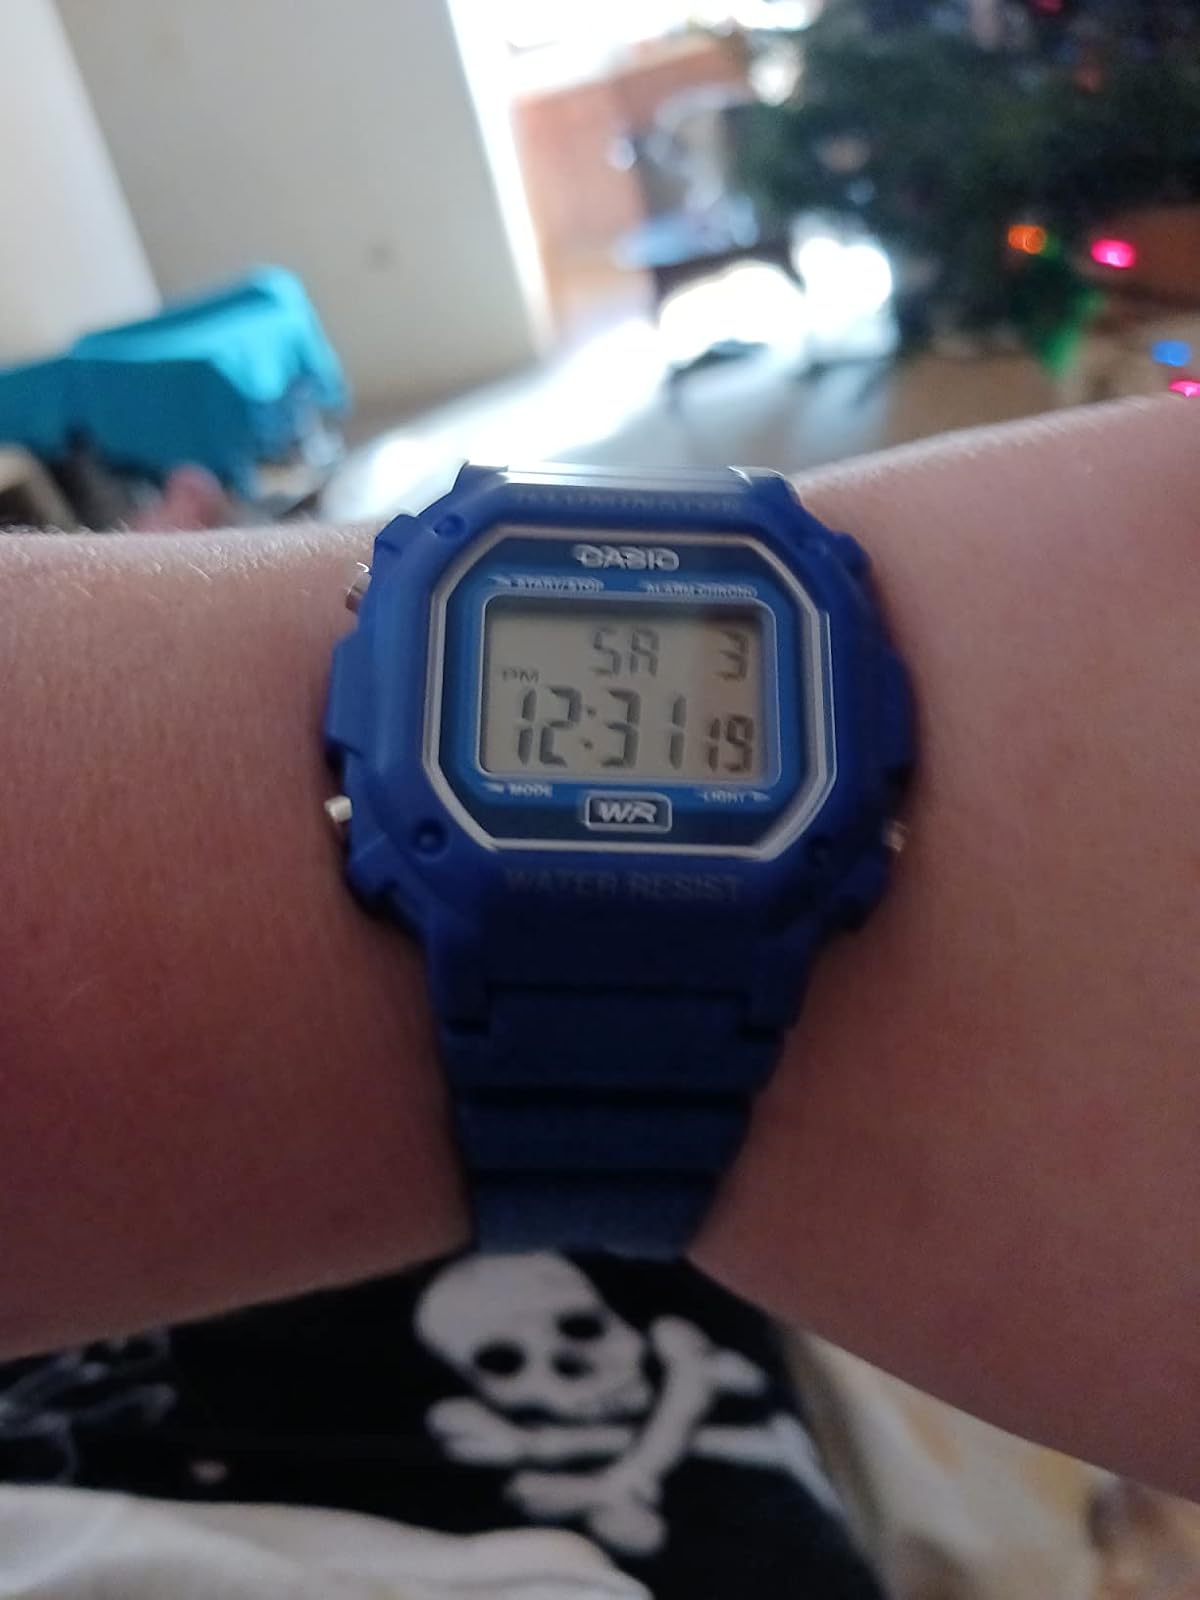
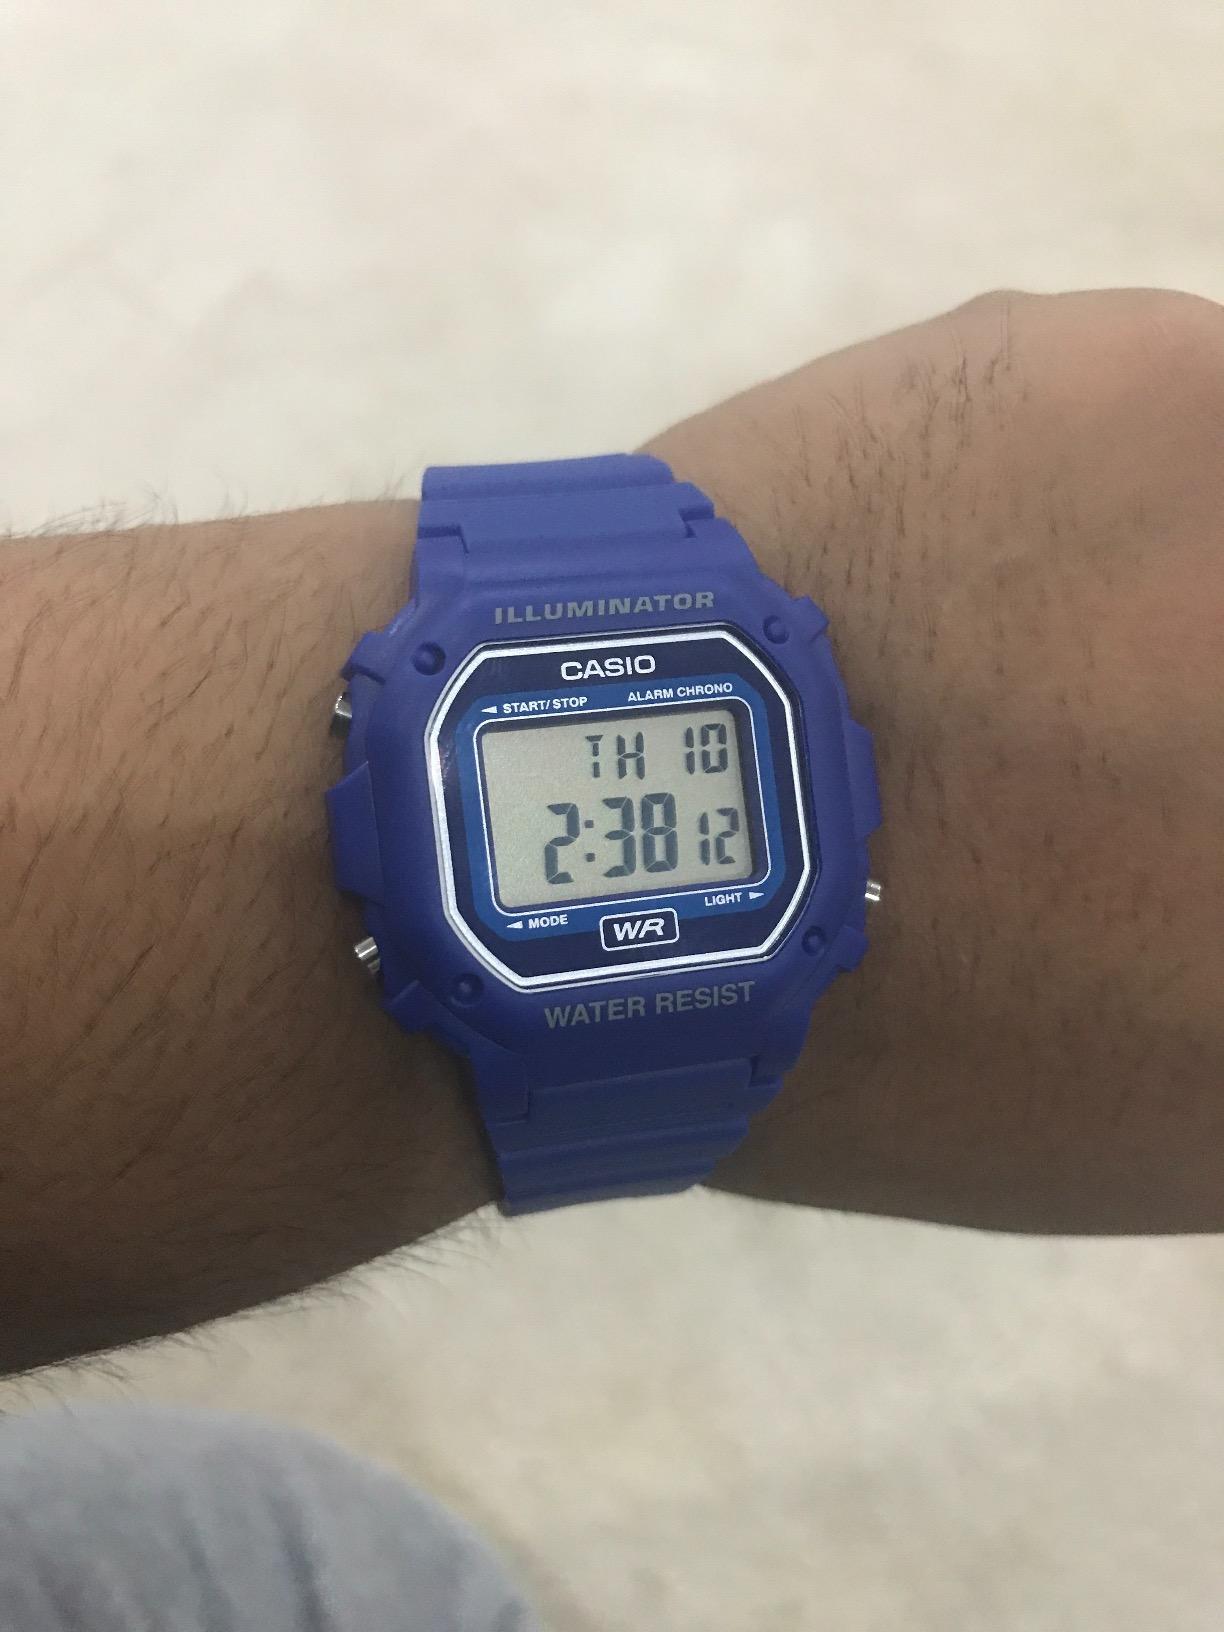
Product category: accessories_watch
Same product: yes